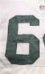
Number: 6